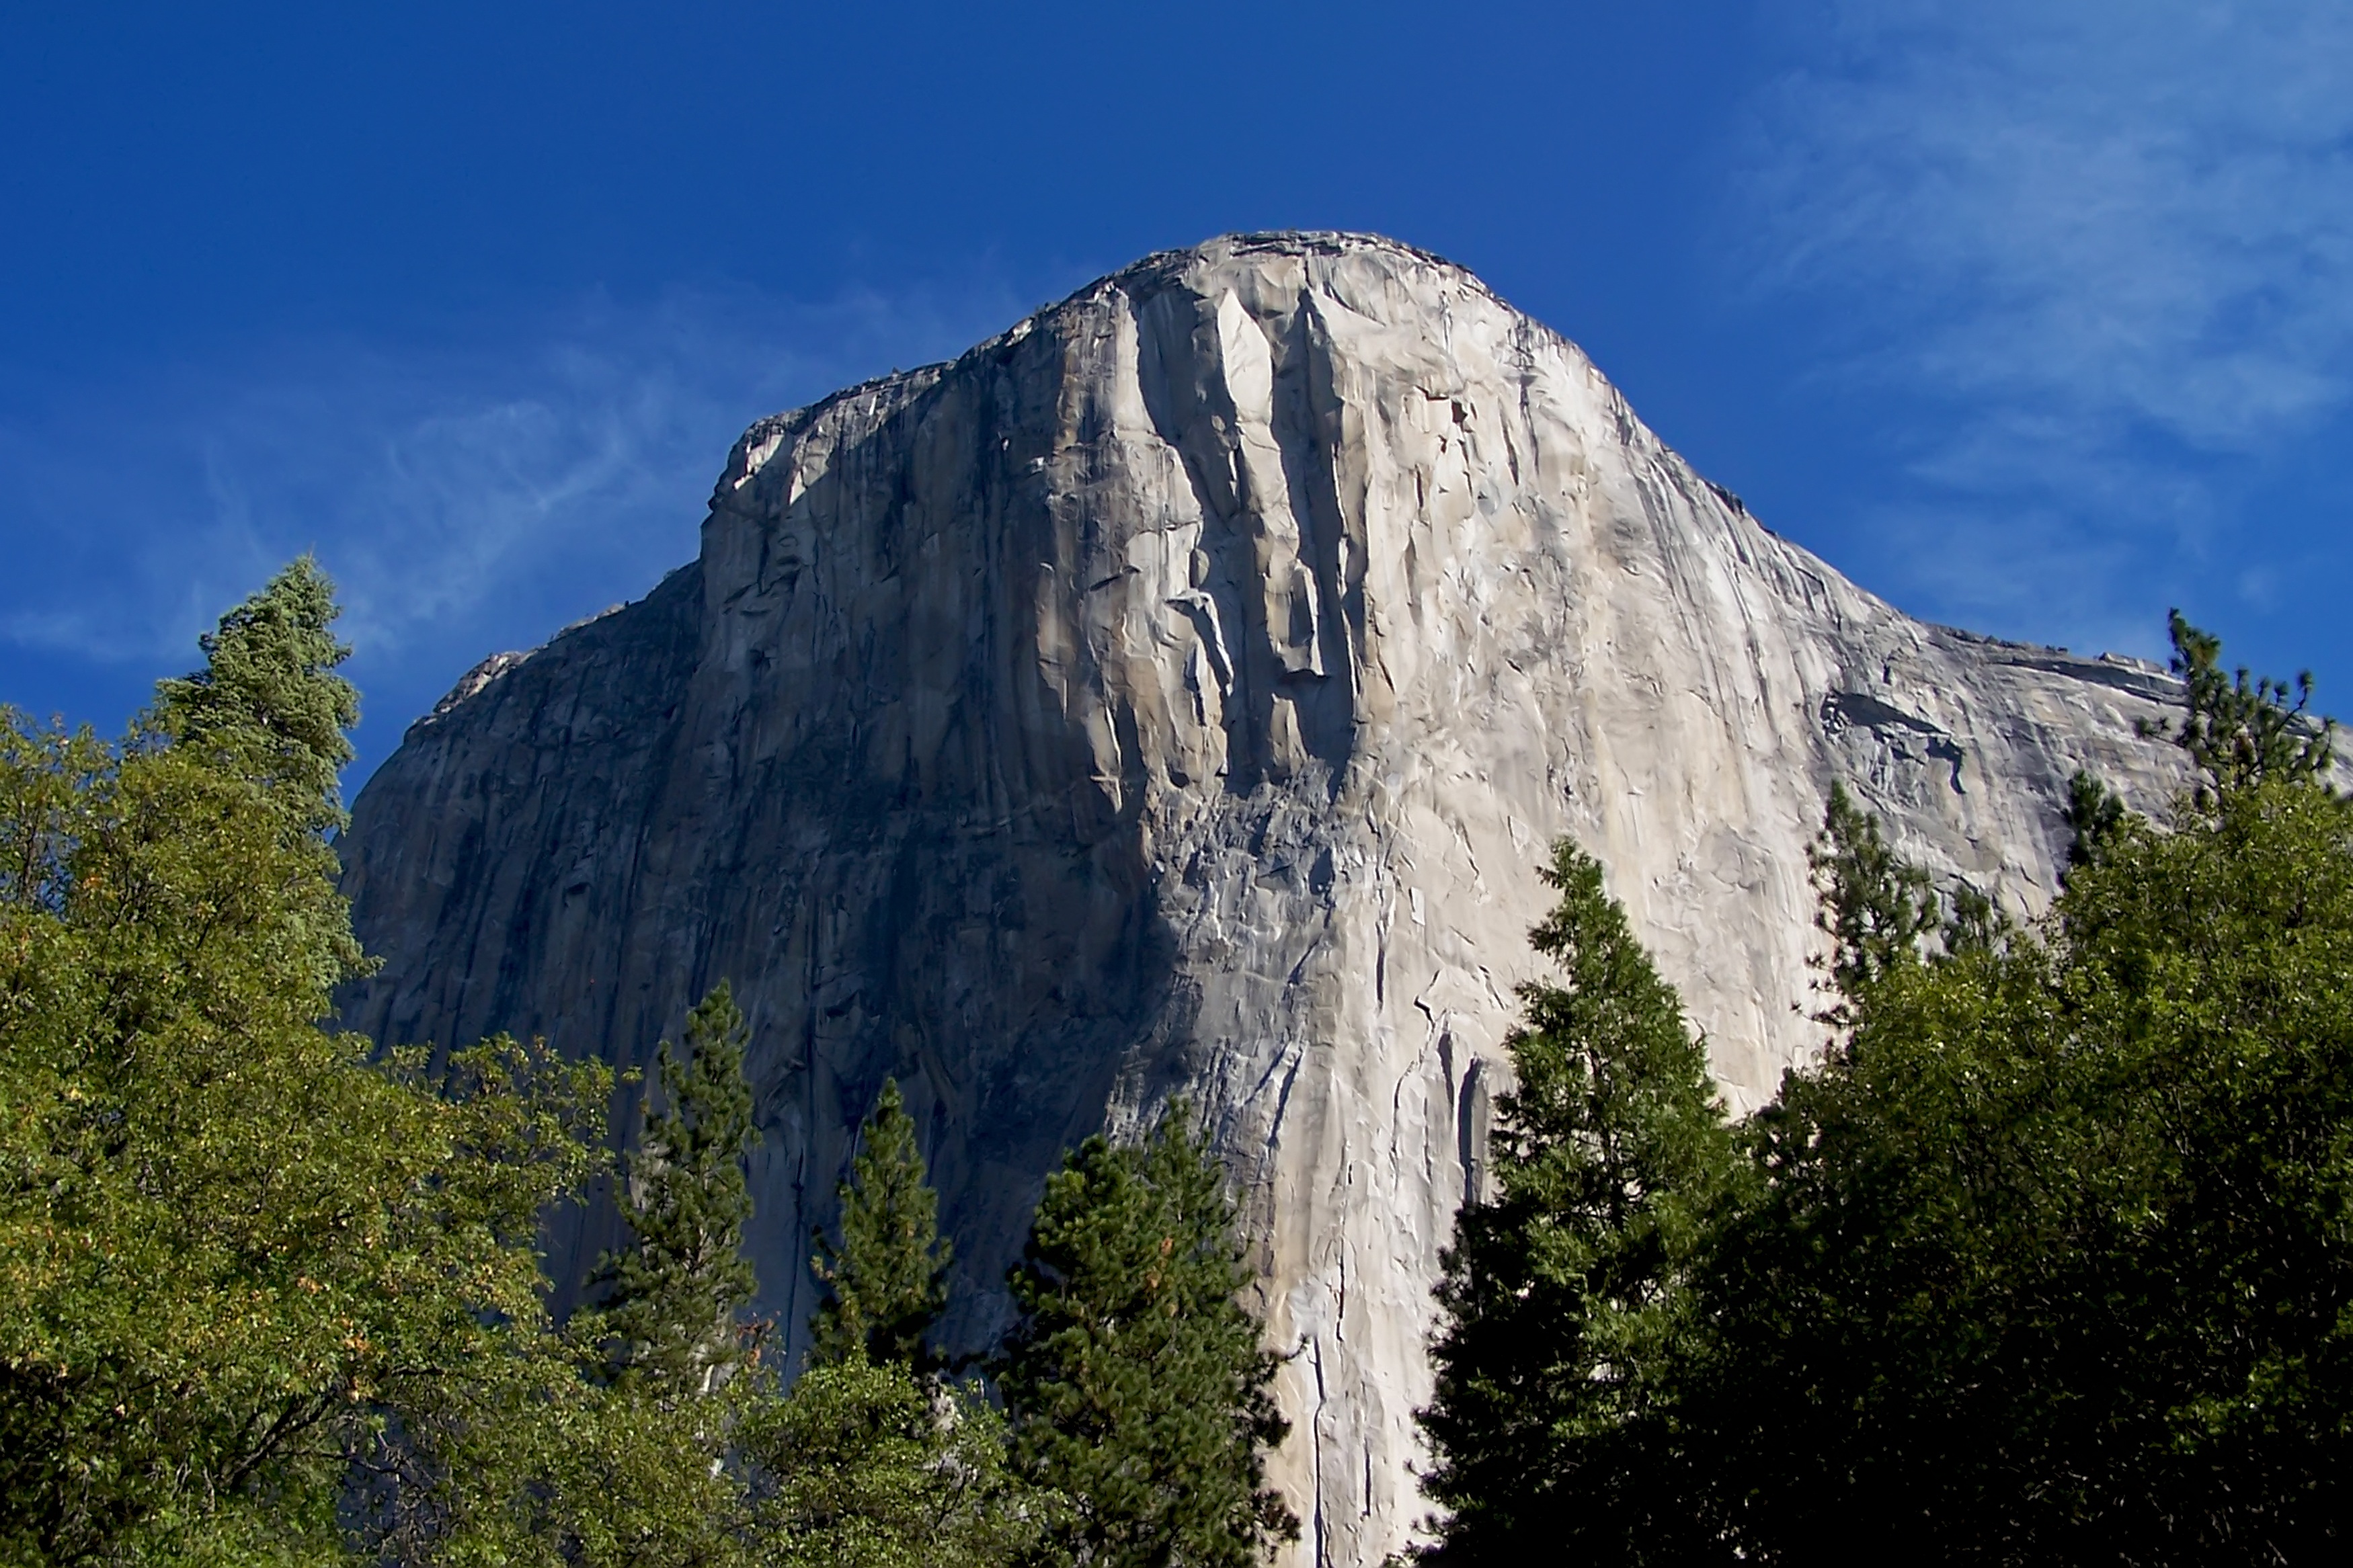
landscape, tree, nature, rock, wilderness, walking, mountain, adventure, mountain range, yosemite, cliff, natural, park, usa, america, landmark, terrain, national park, california, ridge, summit, outdoors, national, geology, alps, plateau, granite, landform, outdoor recreation, geographical feature, mountainous landforms